Eastern Suburbs railway line

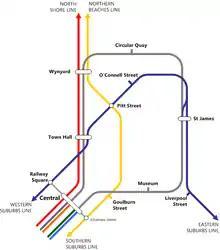
The original railway network for the Sydney CBD planned by John Bradfield. The Eastern Suburbs line is drawn in blue.

The Eastern Suburbs Railway was a part of engineer Dr John Bradfield's scheme for Sydney's railways (the Bradfield Scheme). The alignment and profile for the line was set in 1926 and construction on the railway was started by the NSW Department of Railways. Construction commenced with the building of stub tunnels at St James station. These tunnels ran southward from St James rising to clear the City Circle lines and turned east towards the Eastern Suburbs. They then halted pending further construction after the completion of the railway from Central to St James and Wynyard.